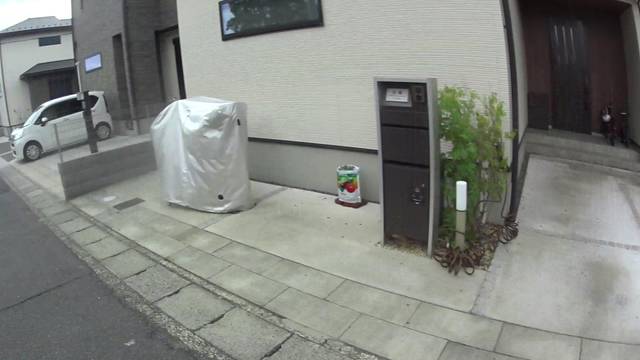
Region: Japan
Coordinates: 35.024, 135.682